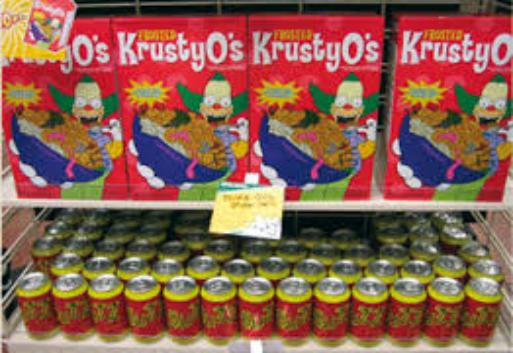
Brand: Krusty-O's
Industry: Leisure